Lucas Vázquez

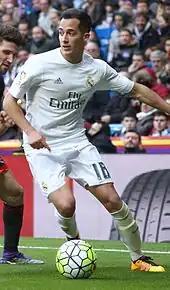

On 30 June 2015, Real Madrid exercised their buyback clause and Vázquez returned to the club. He made his debut on 12 September in a 6–0 away win over his former team Espanyol, and his first start came a week later, in a 1–0 home defeat of Granada.